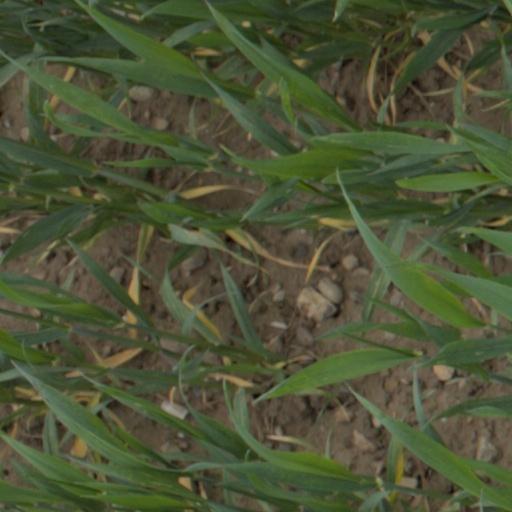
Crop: wheat